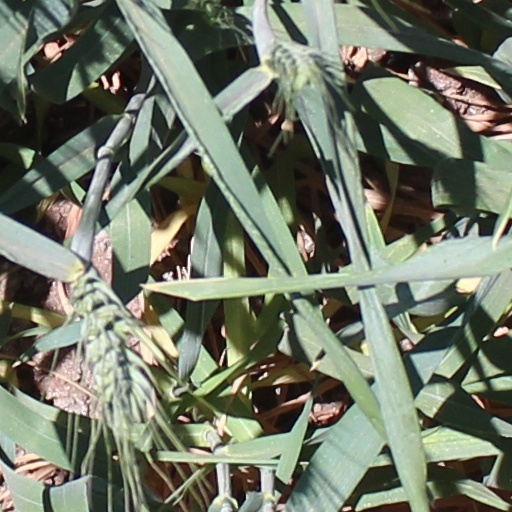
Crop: wheat